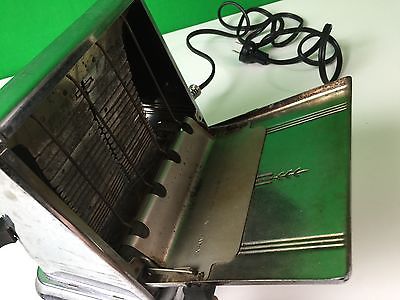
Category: toaster